Ironheart (film)

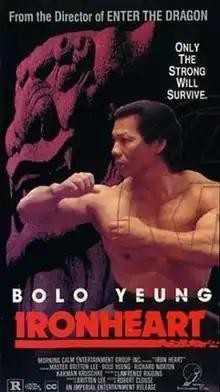
Ironheart movie poster

Ironheart is a 1992 martial arts film starring Bolo Yeung, created as a showcase vehicle for Britton K. Lee. It is considered a cult classic by many Bolo Yeung fans.